Sun Tsui-feng

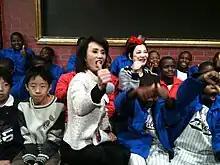
Tsui-feng Sun and Hsiao-yen Chang at The Primary School.

Sun Tsui-feng (born 19 December 1958) is a Taiwanese opera performer and one of the most renowned stage actresses in Taiwan. Despite entering this profession at 26 years old — much later than other traditional opera artists — and growing up in a Mandarin-speaking rather than a Taiwanese Hokkien-speaking household, Sun overcame layers of difficulty and emerged as a leading "sheng" (male) role impersonator for the Ming Hwa Yuan opera troupe in the 1980s. She has also starred in a large number of non-musical films and TV series, including the 2006 TV series "The Grandmaster's Daughter" (祖師爺的女兒) which is based on her 2000 autobiography.